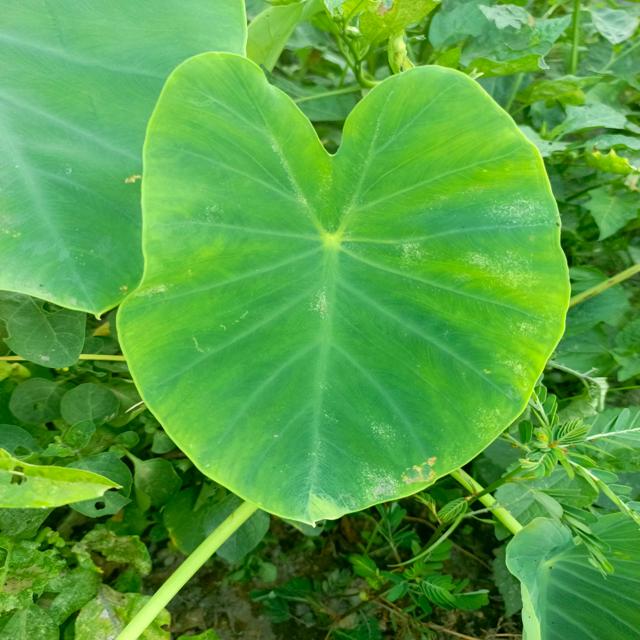
Label: Early_Blight